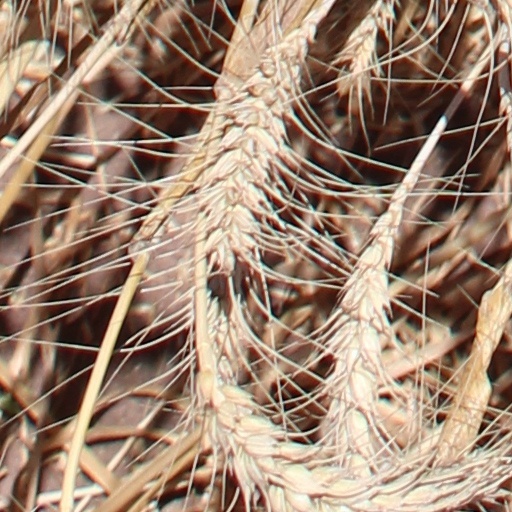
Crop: wheat